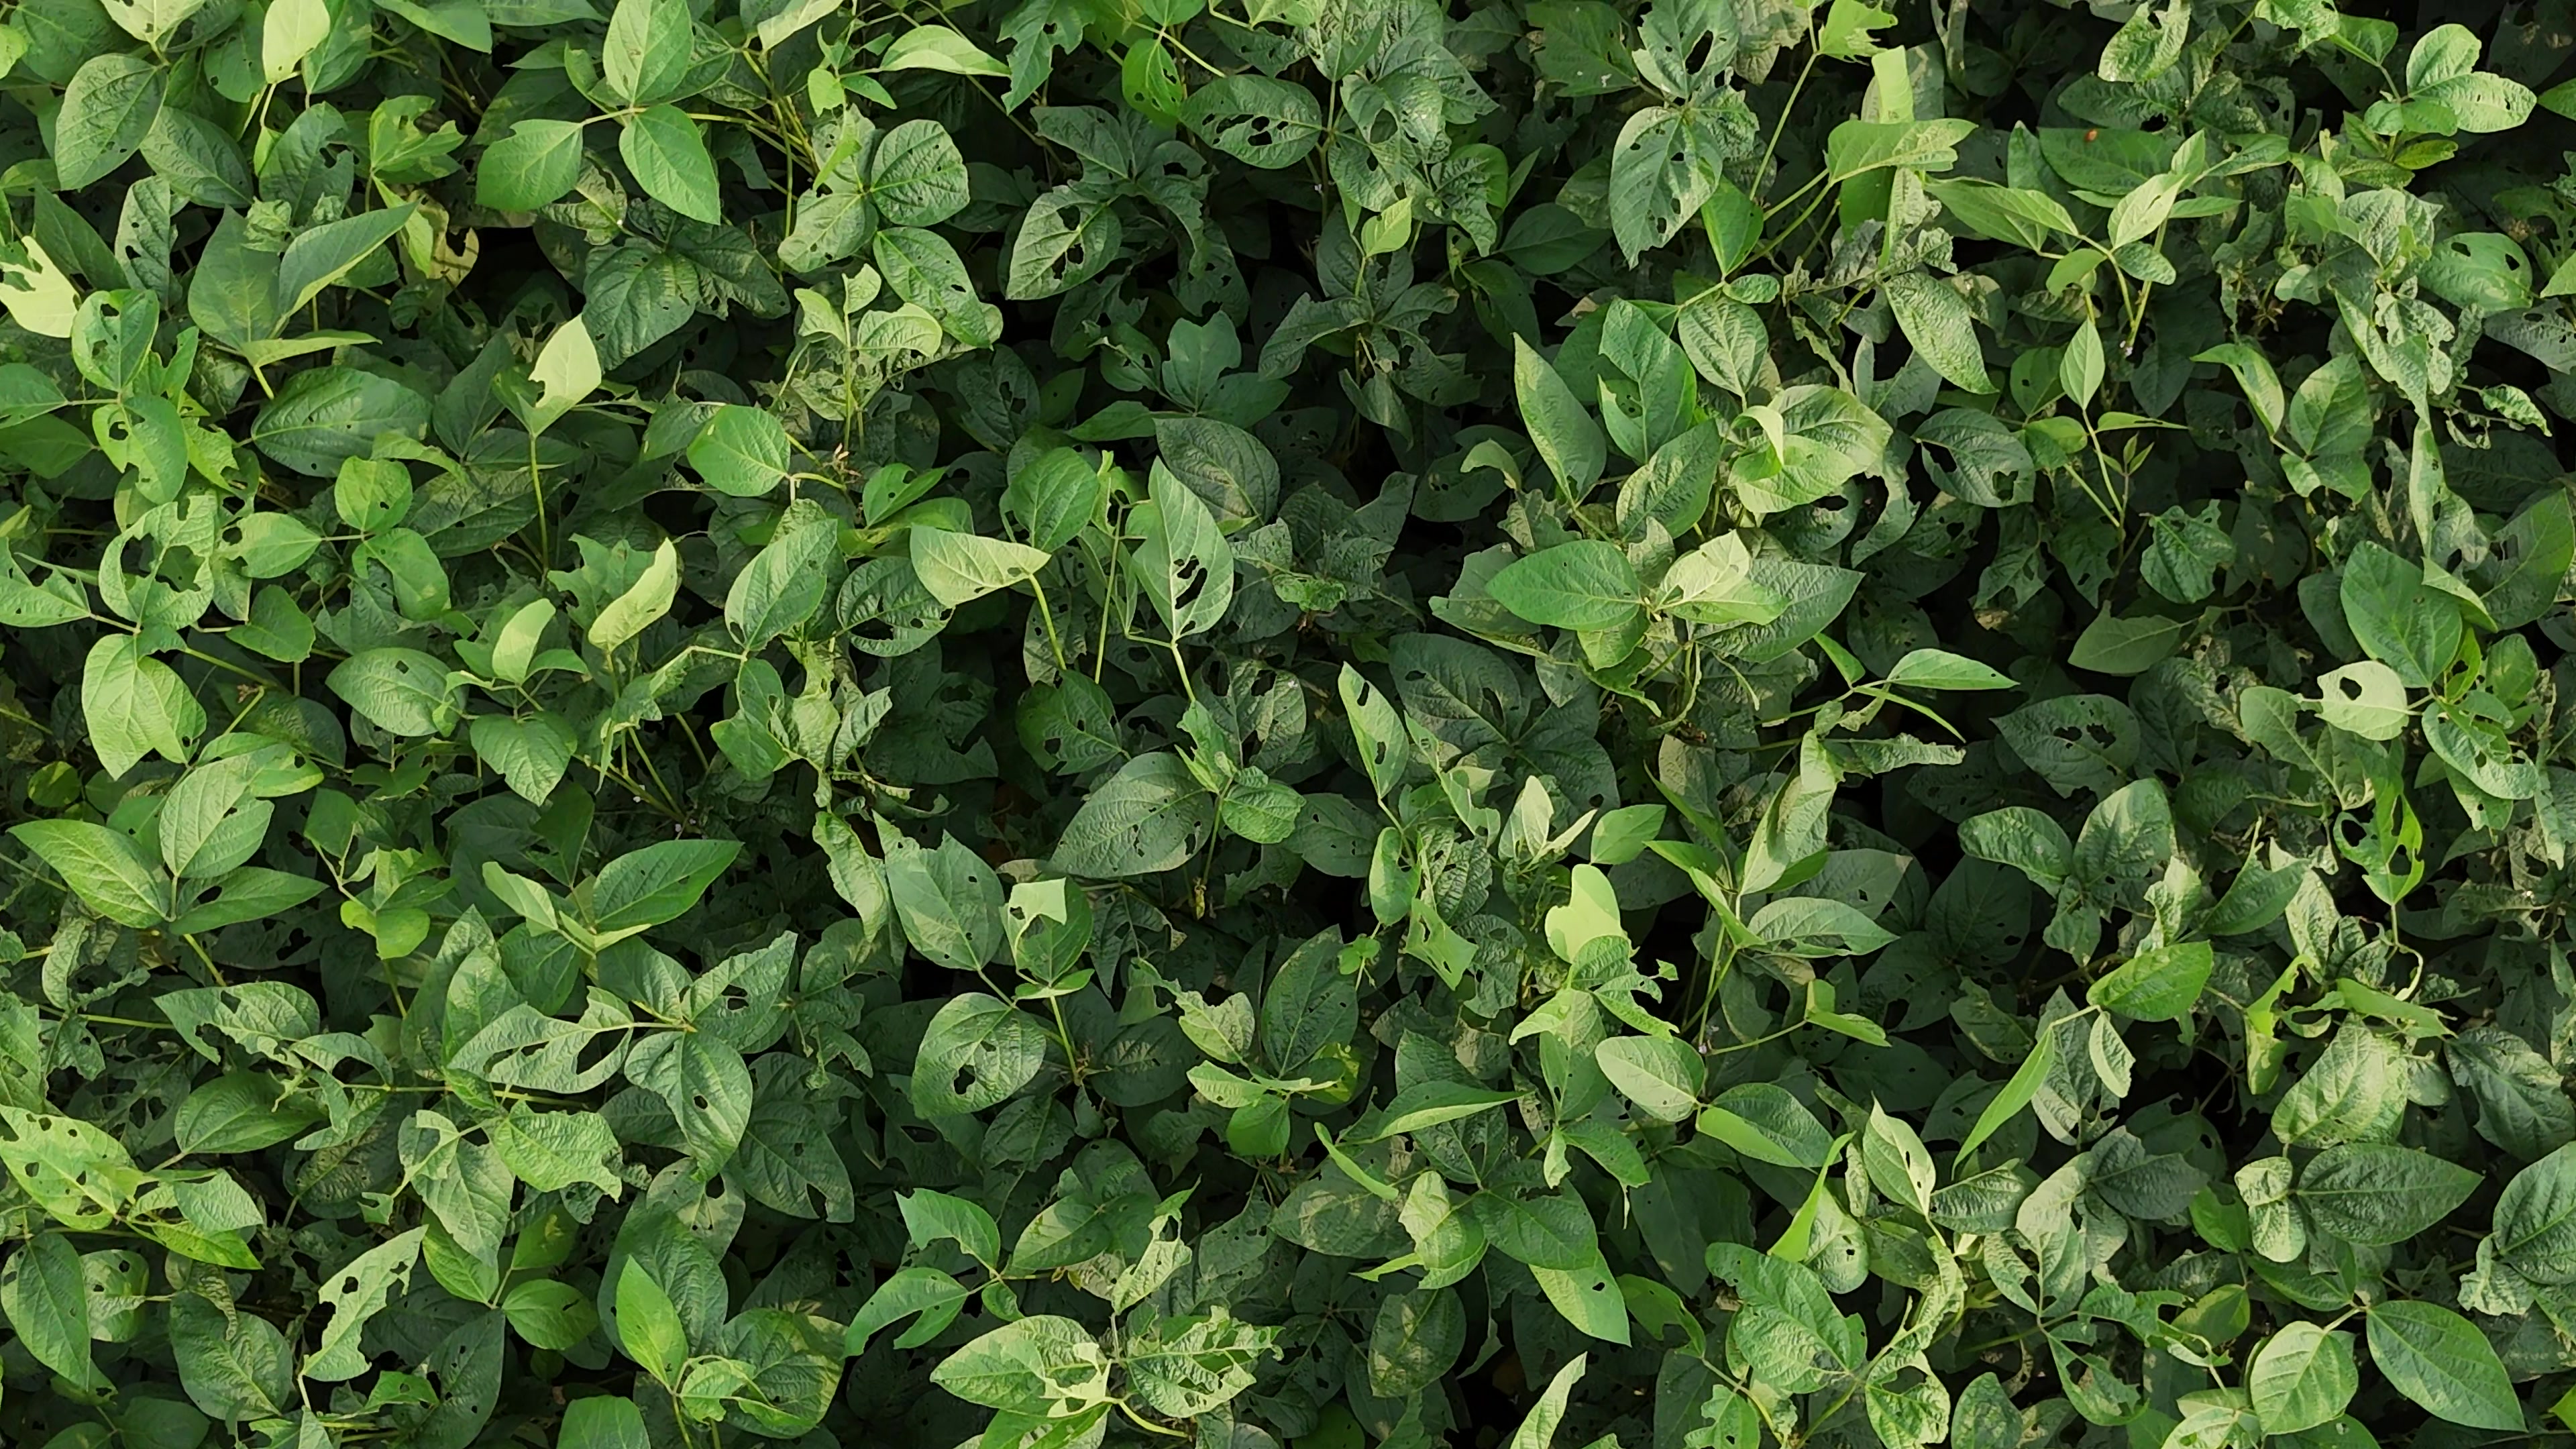
Label: Semilooper_Pest